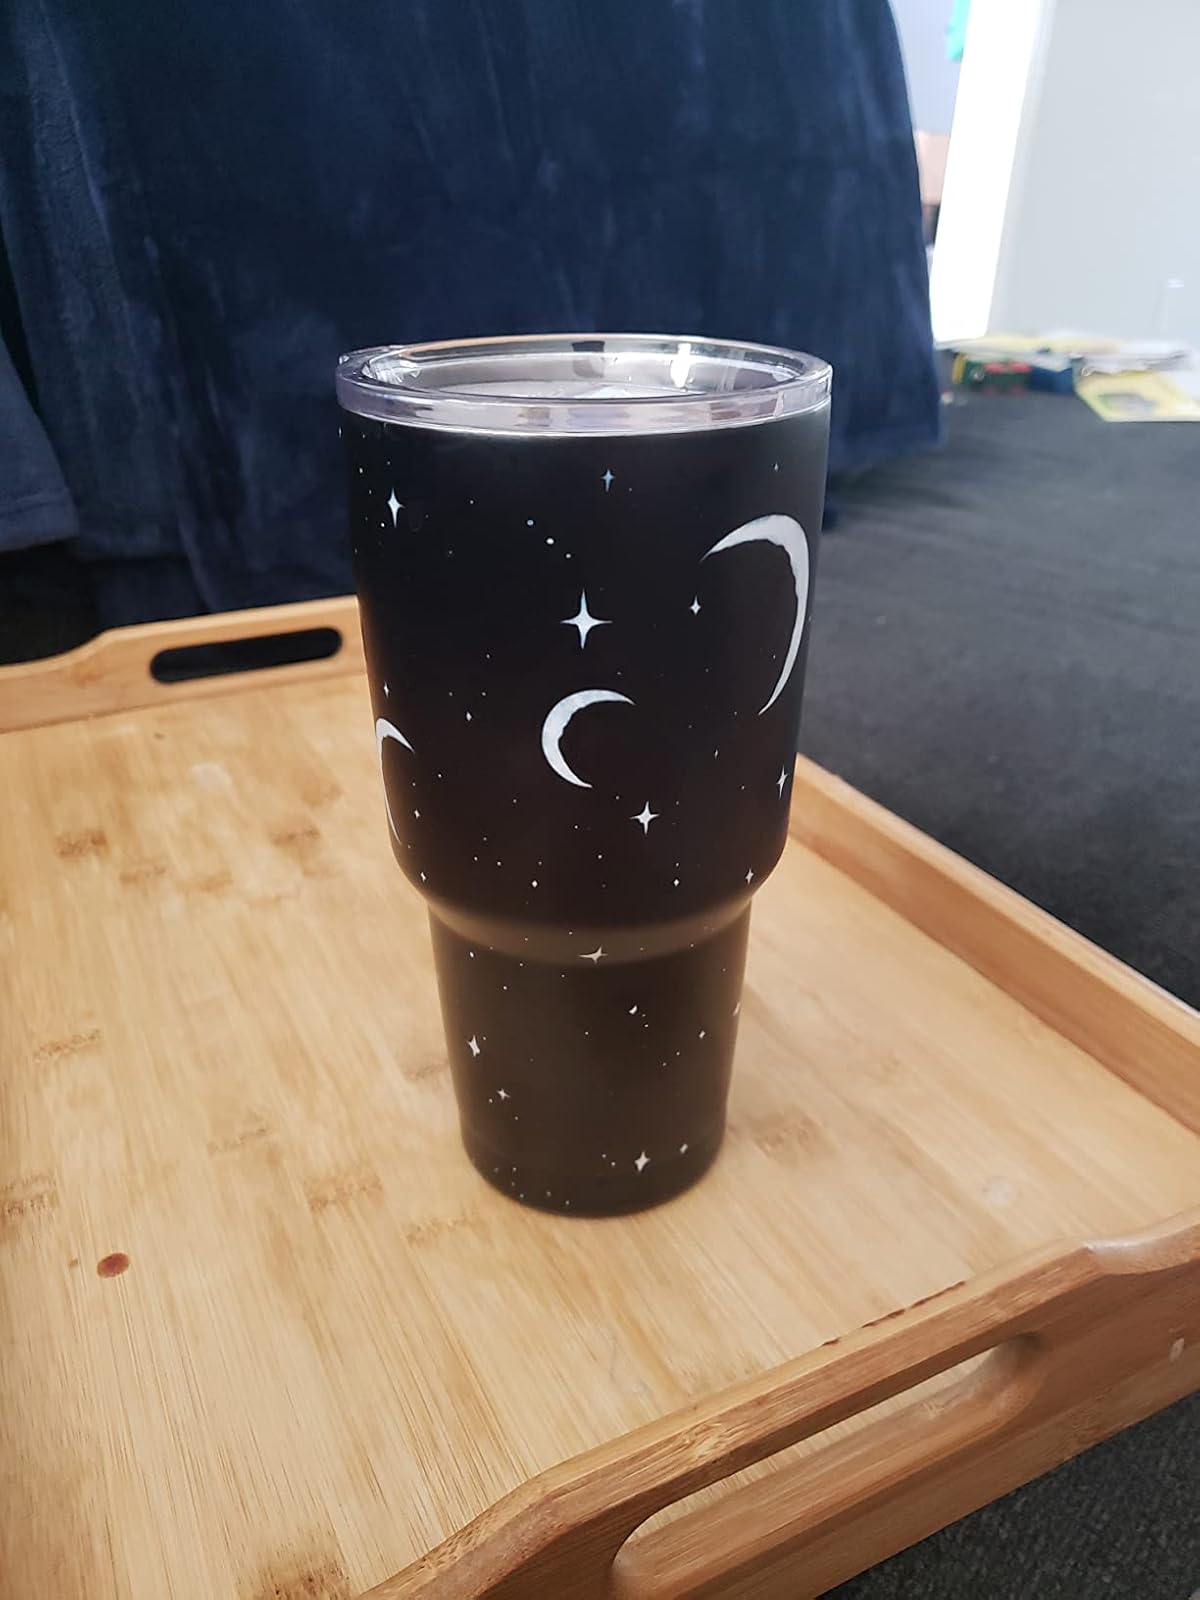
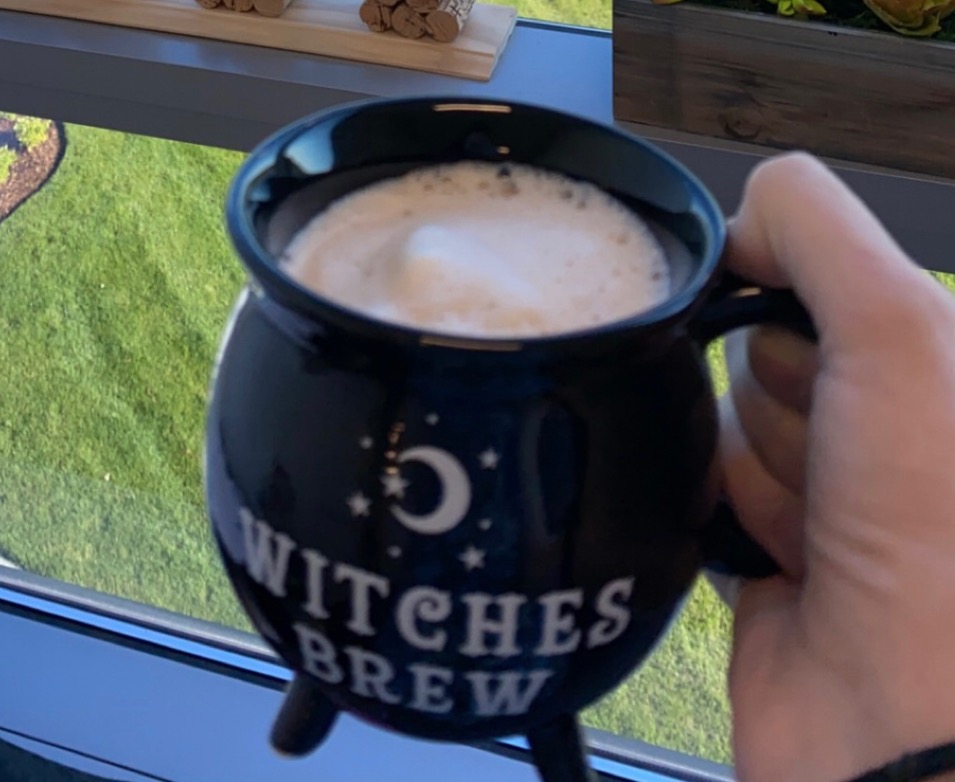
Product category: items_mug
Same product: no